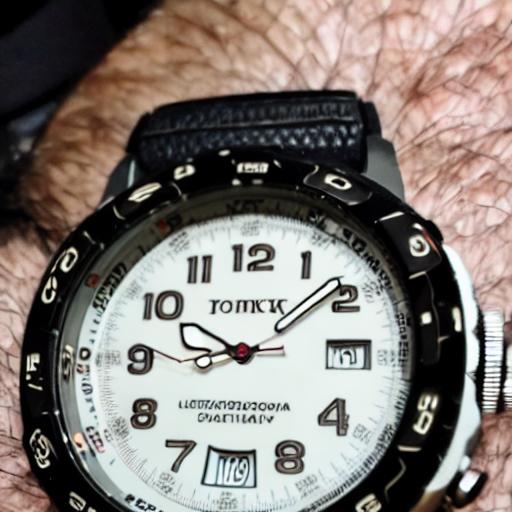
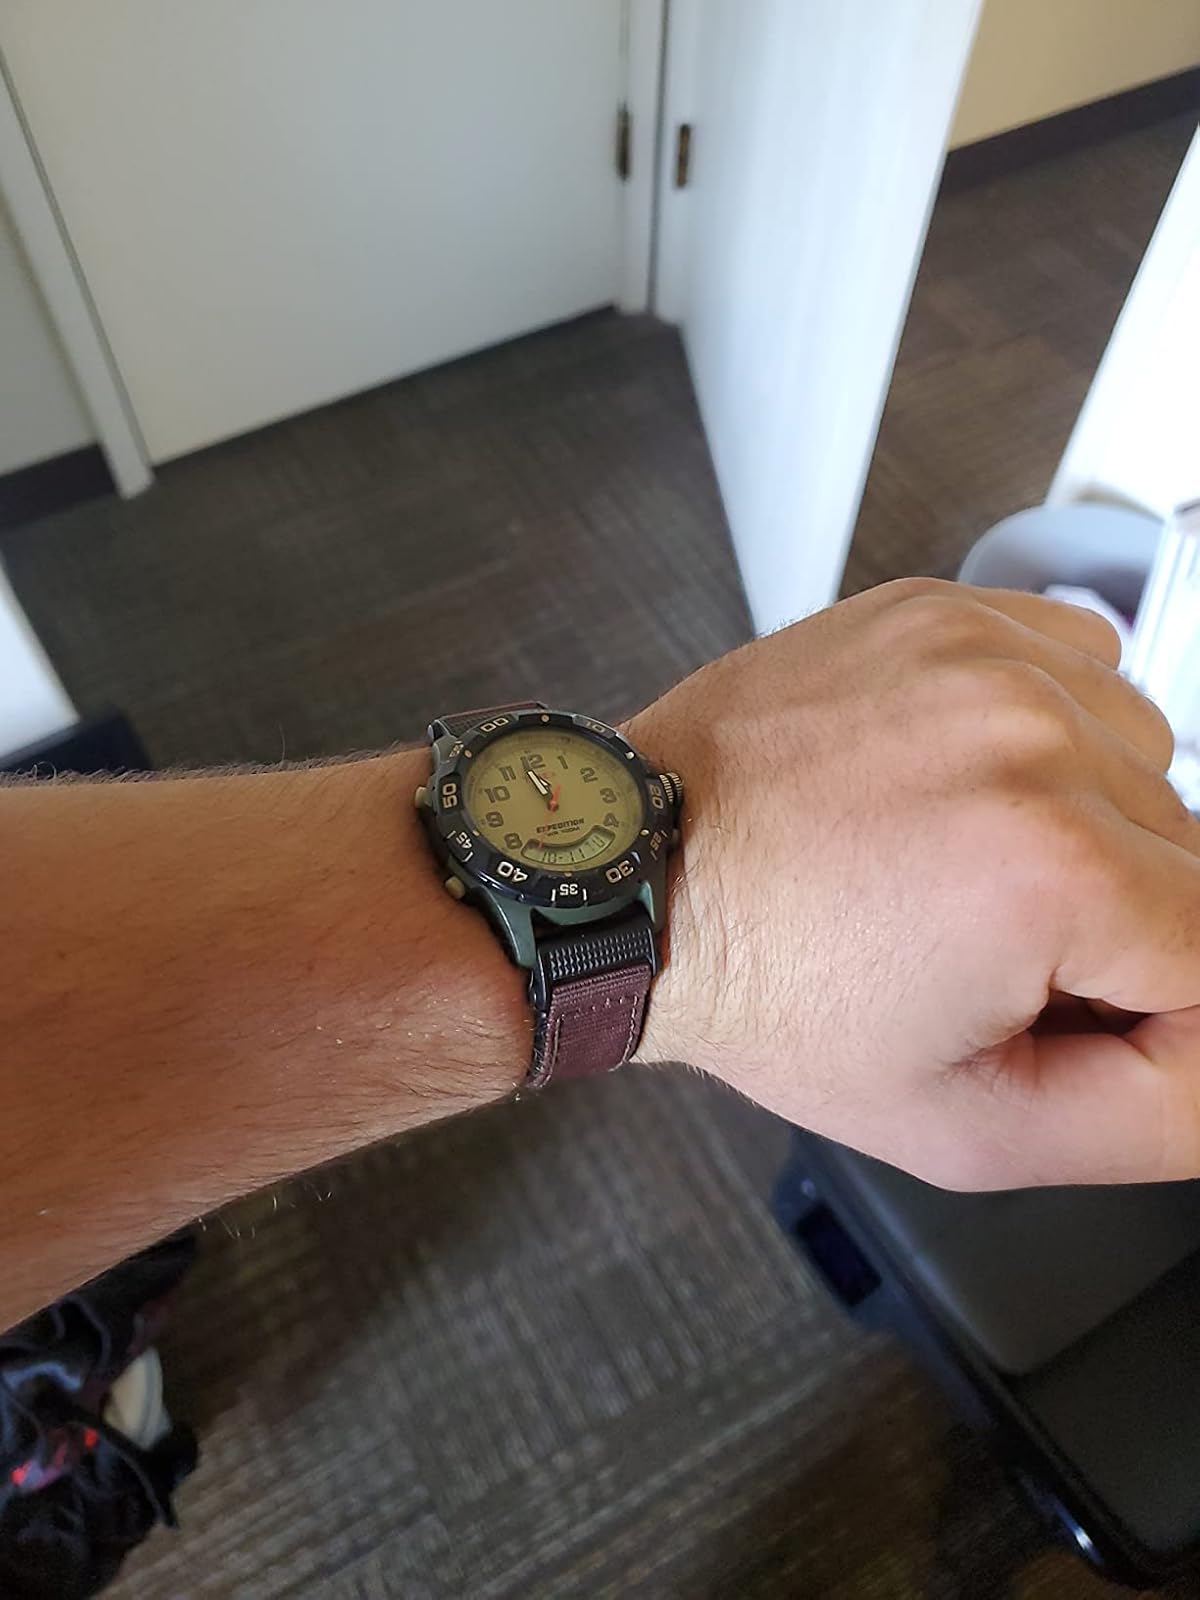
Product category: accessories_watch
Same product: no